Franklin Drilon

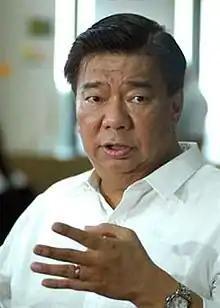
Drilon in 2007.

When the session resumed in July 2001, Pimentel was replaced by Drilon as Senate President. Pimentel bolted the administration coalition and joined forces with the opposition coalition.